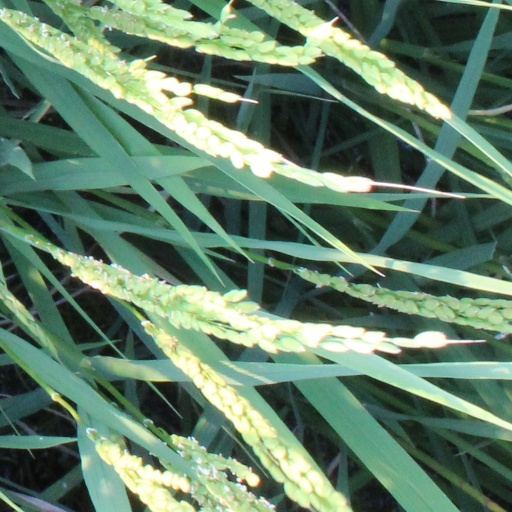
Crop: rice